The Malachite Box

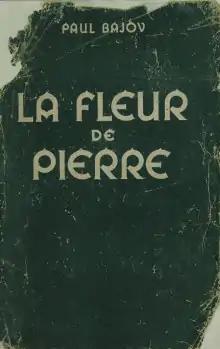
The cover of the 1947 French edition of "The Malachite Box".

The tales were translated into 64 languages, more than 250 editions in foreign languages were released. The list of languages include English, Hungarian, Italian, Bulgarian, Serbo-Croatian, Mongolian, Chinese, Japanese, Assamese, Kannada. Four stories from "The Malachite Box" were published in the 1943 Moscow magazine "Internatsionalnaya Literatura" in English and French. In 1944 the book was translated from Russian into English by Alan Moray Williams and published by Hutchinson. Bazhov did not know about this translation and found out about it accidentally. In the early 1940s "The Mistress of the Copper Mountain" and "The Stone Flower" were translated into Italian. Bazhov mentioned that he had heard about it from "either folklorist or translator Lesnaya". In the letter as of 25 February 1945 he wrote: